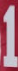
Number: 1